Aerial torpedo

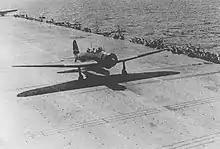
A Japanese Nakajima B5N2 torpedo bomber takes off from the aircraft carrier "Zuikaku" during the Battle of the Coral Sea.

On the night of November 11–12, 1940, Fairey Swordfish biplane torpedo bombers of the British Fleet Air Arm sank three Italian battleships at the Battle of Taranto using a combination of torpedoes and bombs. In the course of the chase of the German battleship "Bismarck", torpedo strikes were attempted in very bad seas, and one of these damaged her rudder allowing the British fleet to catch her. The standard British airborne torpedo for the first half of World War II was the 18-inch Mark XII, a 450 mm-diameter design weighing with an explosive charge of of trinitrotoluene (TNT).